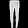
Label: Trouser